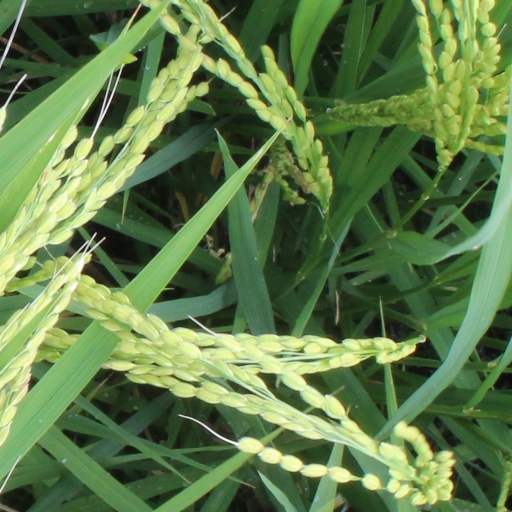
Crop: rice